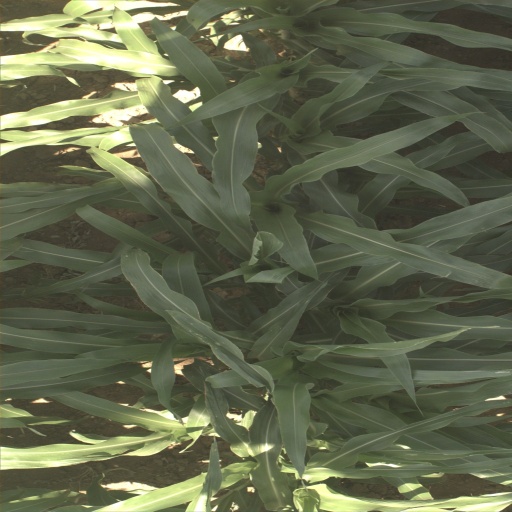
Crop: sorghum